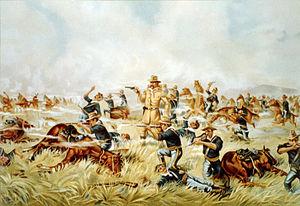
Le fusil militaire nord-américain Springfield Model 1861, dérivé du fusil Minié français de 1850 et tirant le même type de balle Minié cylindro-conique qu'eux, correspond au type d’arme appelée aux États-Unis rifled musket : arme d'épaule à un coup, se chargeant par la bouche, à canon rayé, et à mise à feu par percussion.
Les guerres indiennes sont l'ensemble des guerres opposant les colons européens puis les gouvernements des États-Unis et du Canada aux peuples nord-amérindiens, de 1778 à 1890. Bien qu'aucune guerre ne fût officiellement déclarée par le Congrès des États-Unis, l'armée américaine fut constamment en guerre contre ces peuples à partir de 1778. Elles se sont prolongées au XIXᵉ siècle par des violences et de nombreux massacres de la part des deux camps. L'historien américain Howard Zinn rappelle que « les gouvernements américains [ont] signé plus de quatre cents traités avec les Amérindiens et les [ont] tous violés, sans exception ». Les conflits entre européens et amérindiens débutant dès l'exploration et la colonisation du « Nouveau Monde », les conflits décrits dans l’article ne sont qu'une fraction de ceux-ci.
Cette page concerne des événements d'actualité qui se sont produits durant l'année 1876 du calendrier grégorien aux États-Unis.
Les Sioux sont un important groupe ethnique et linguistique amérindien du centre et du sud-est de l'Amérique du Nord, parlant originellement des langues dites « siouanes ». Le peuple sioux est souvent subdivisé en deux sous-groupes :
Les épisodes d'Au cœur du temps, au nombre de 30 répartis en deux saisons, ont été diffusés entre septembre 1966 et avril 1967 sur la chaine ABC.
L'histoire militaire des États-Unis s'étend sur une période de moins de deux siècles et demi. Au cours de cette période, les États-Unis sont partis d'une alliance de treize colonies britanniques sans armée professionnelle pour devenir l'une des trois superpuissances de la fin du XXᵉ siècle et du début du XXIᵉ siècle.